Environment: lab
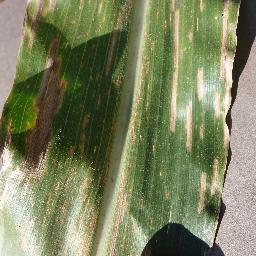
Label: gray_leaf_spot